Travis Barker

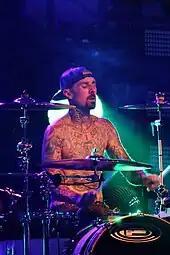
Barker performing in 2016

On July 1, 2016, Blink released their seventh studio album "California" to critical and commercial success. To complete the project, Blink members Hoppus and Barker were forced to replace Blink co-founder Tom DeLonge with vocalist/guitarist Matt Skiba of Alkaline Trio. Barker has joined Hoppus in citing DeLonge as the principal cause of the replacement. Citing DeLonge's alleged unwillingness to commit to working on new Blink projects, Barker revealed.